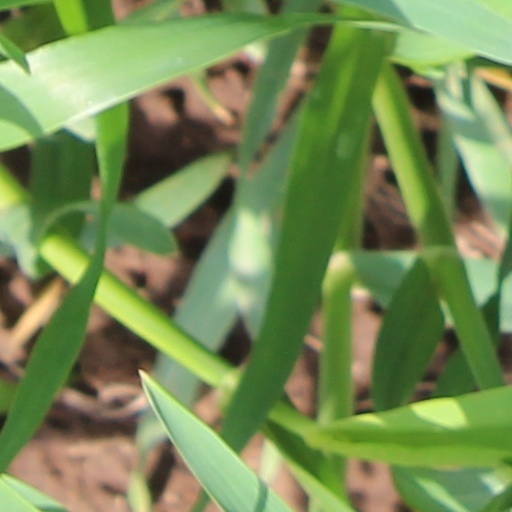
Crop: wheat